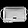
Label: Bag